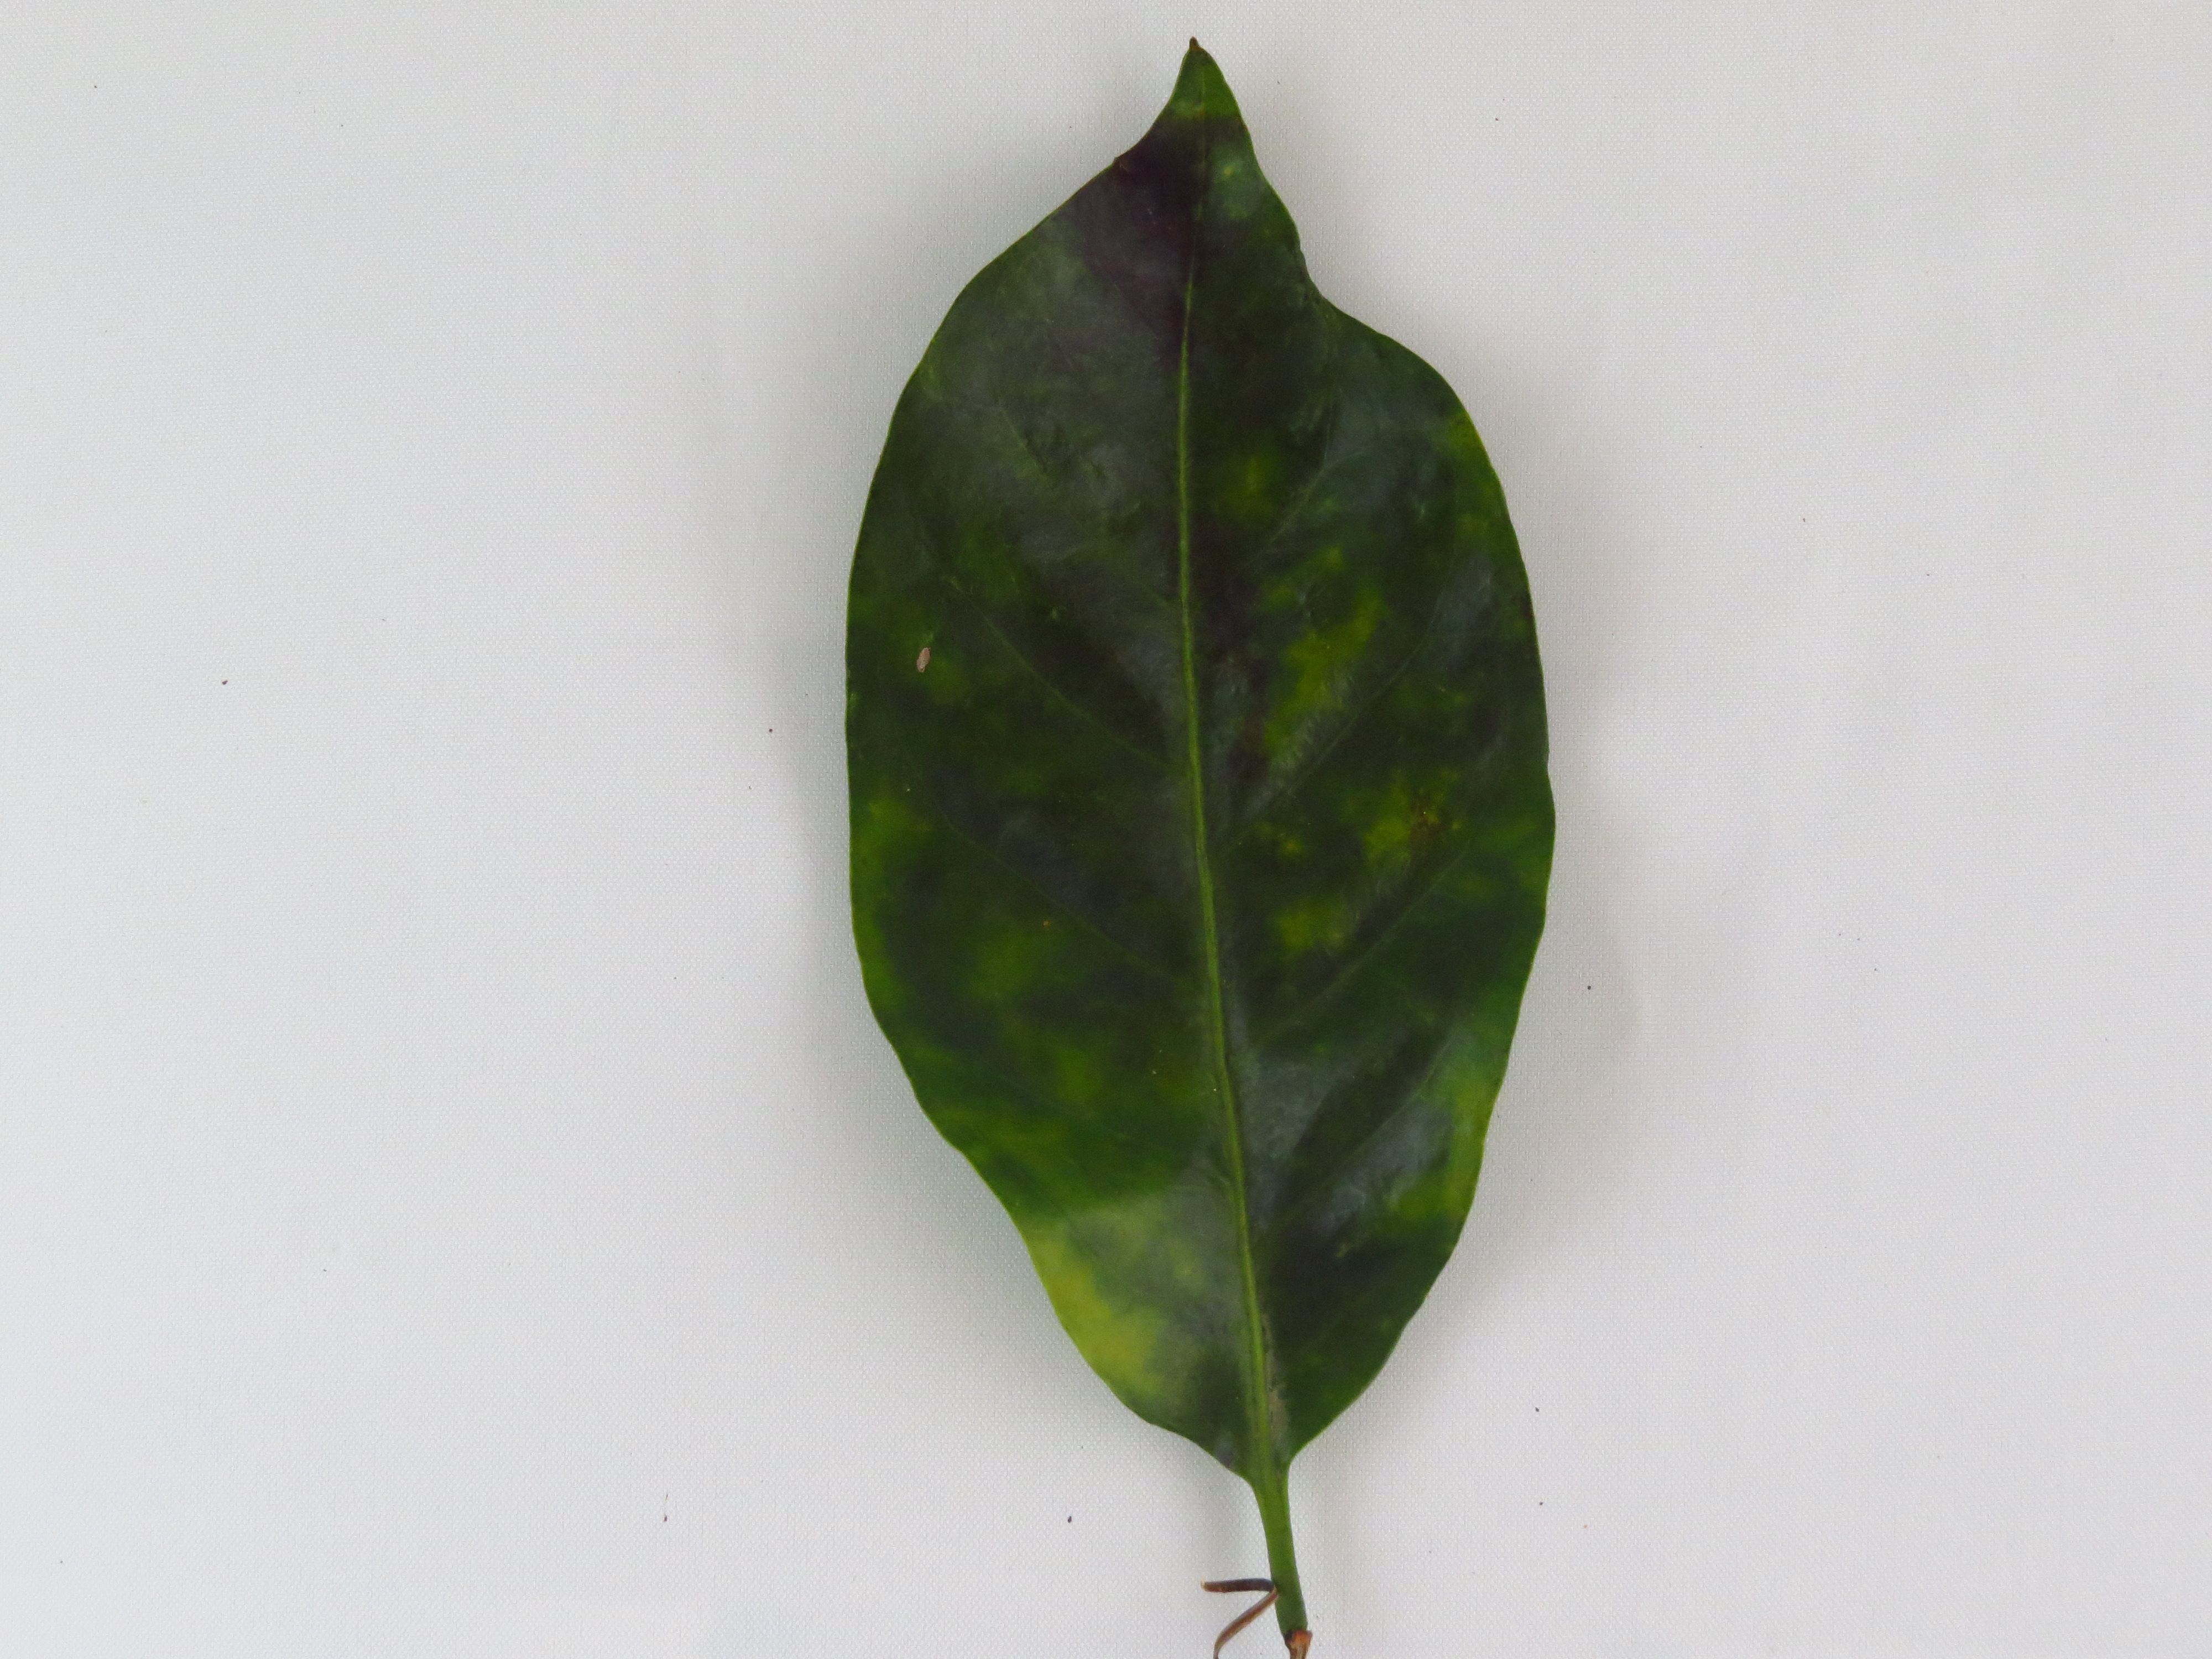
Label: magnesium-Mg